Ross Lynch

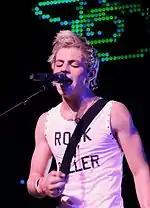
Lynch performing in R5's Loud Tour in 2013

Lynch plays piano, drums, and bass; he specializes in guitar. He has danced for the Rage Boyz Crew, a group founded by a dance company in Southern California.